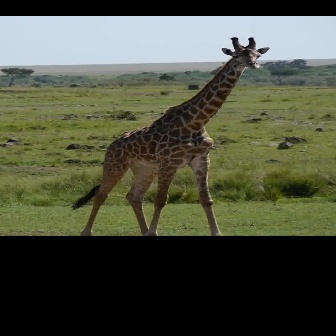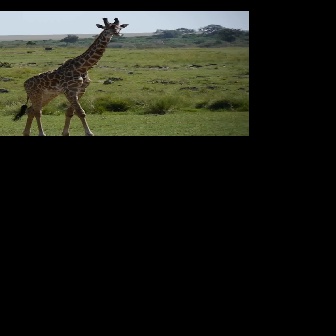
  Please identify the target specified by the bounding box [70,36,269,235] in the first image and locate it in the second image. Return the coordinates in [x_min,y_min,x_max,y_max] format.
Answer: [10,17,128,135]